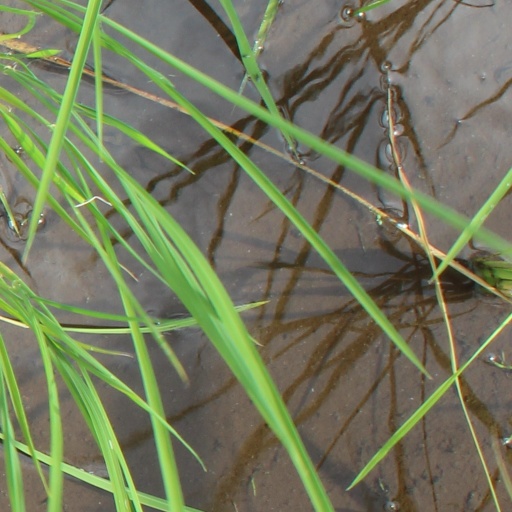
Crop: rice